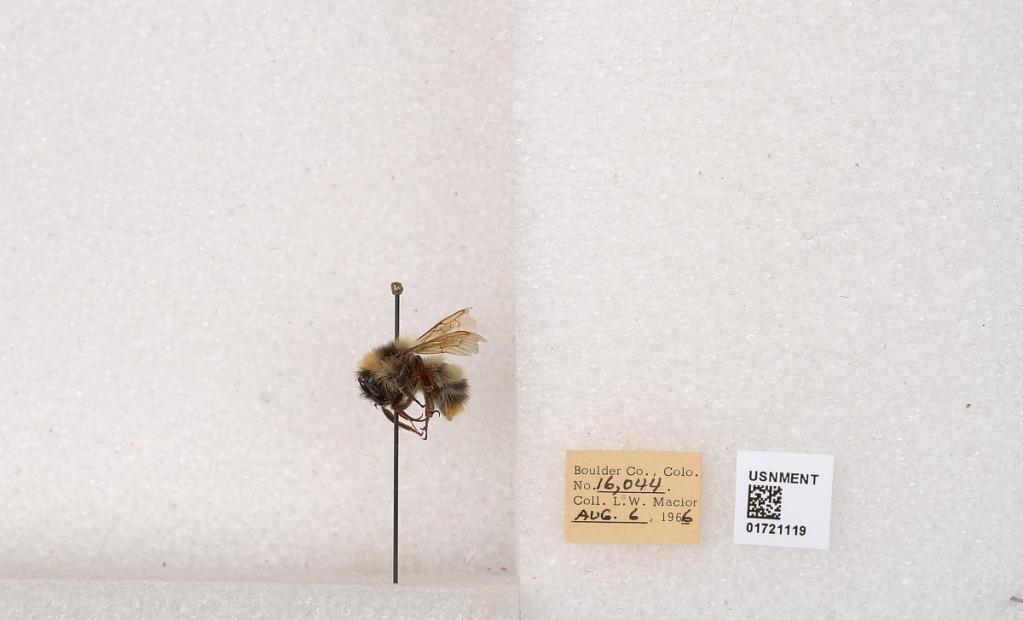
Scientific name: Bombus kirbyellus
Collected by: L. Macior
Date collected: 1966-8-6
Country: United States
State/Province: Colorado
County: Boulder
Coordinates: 40.0925, -105.358